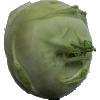
Label: kohlrabi